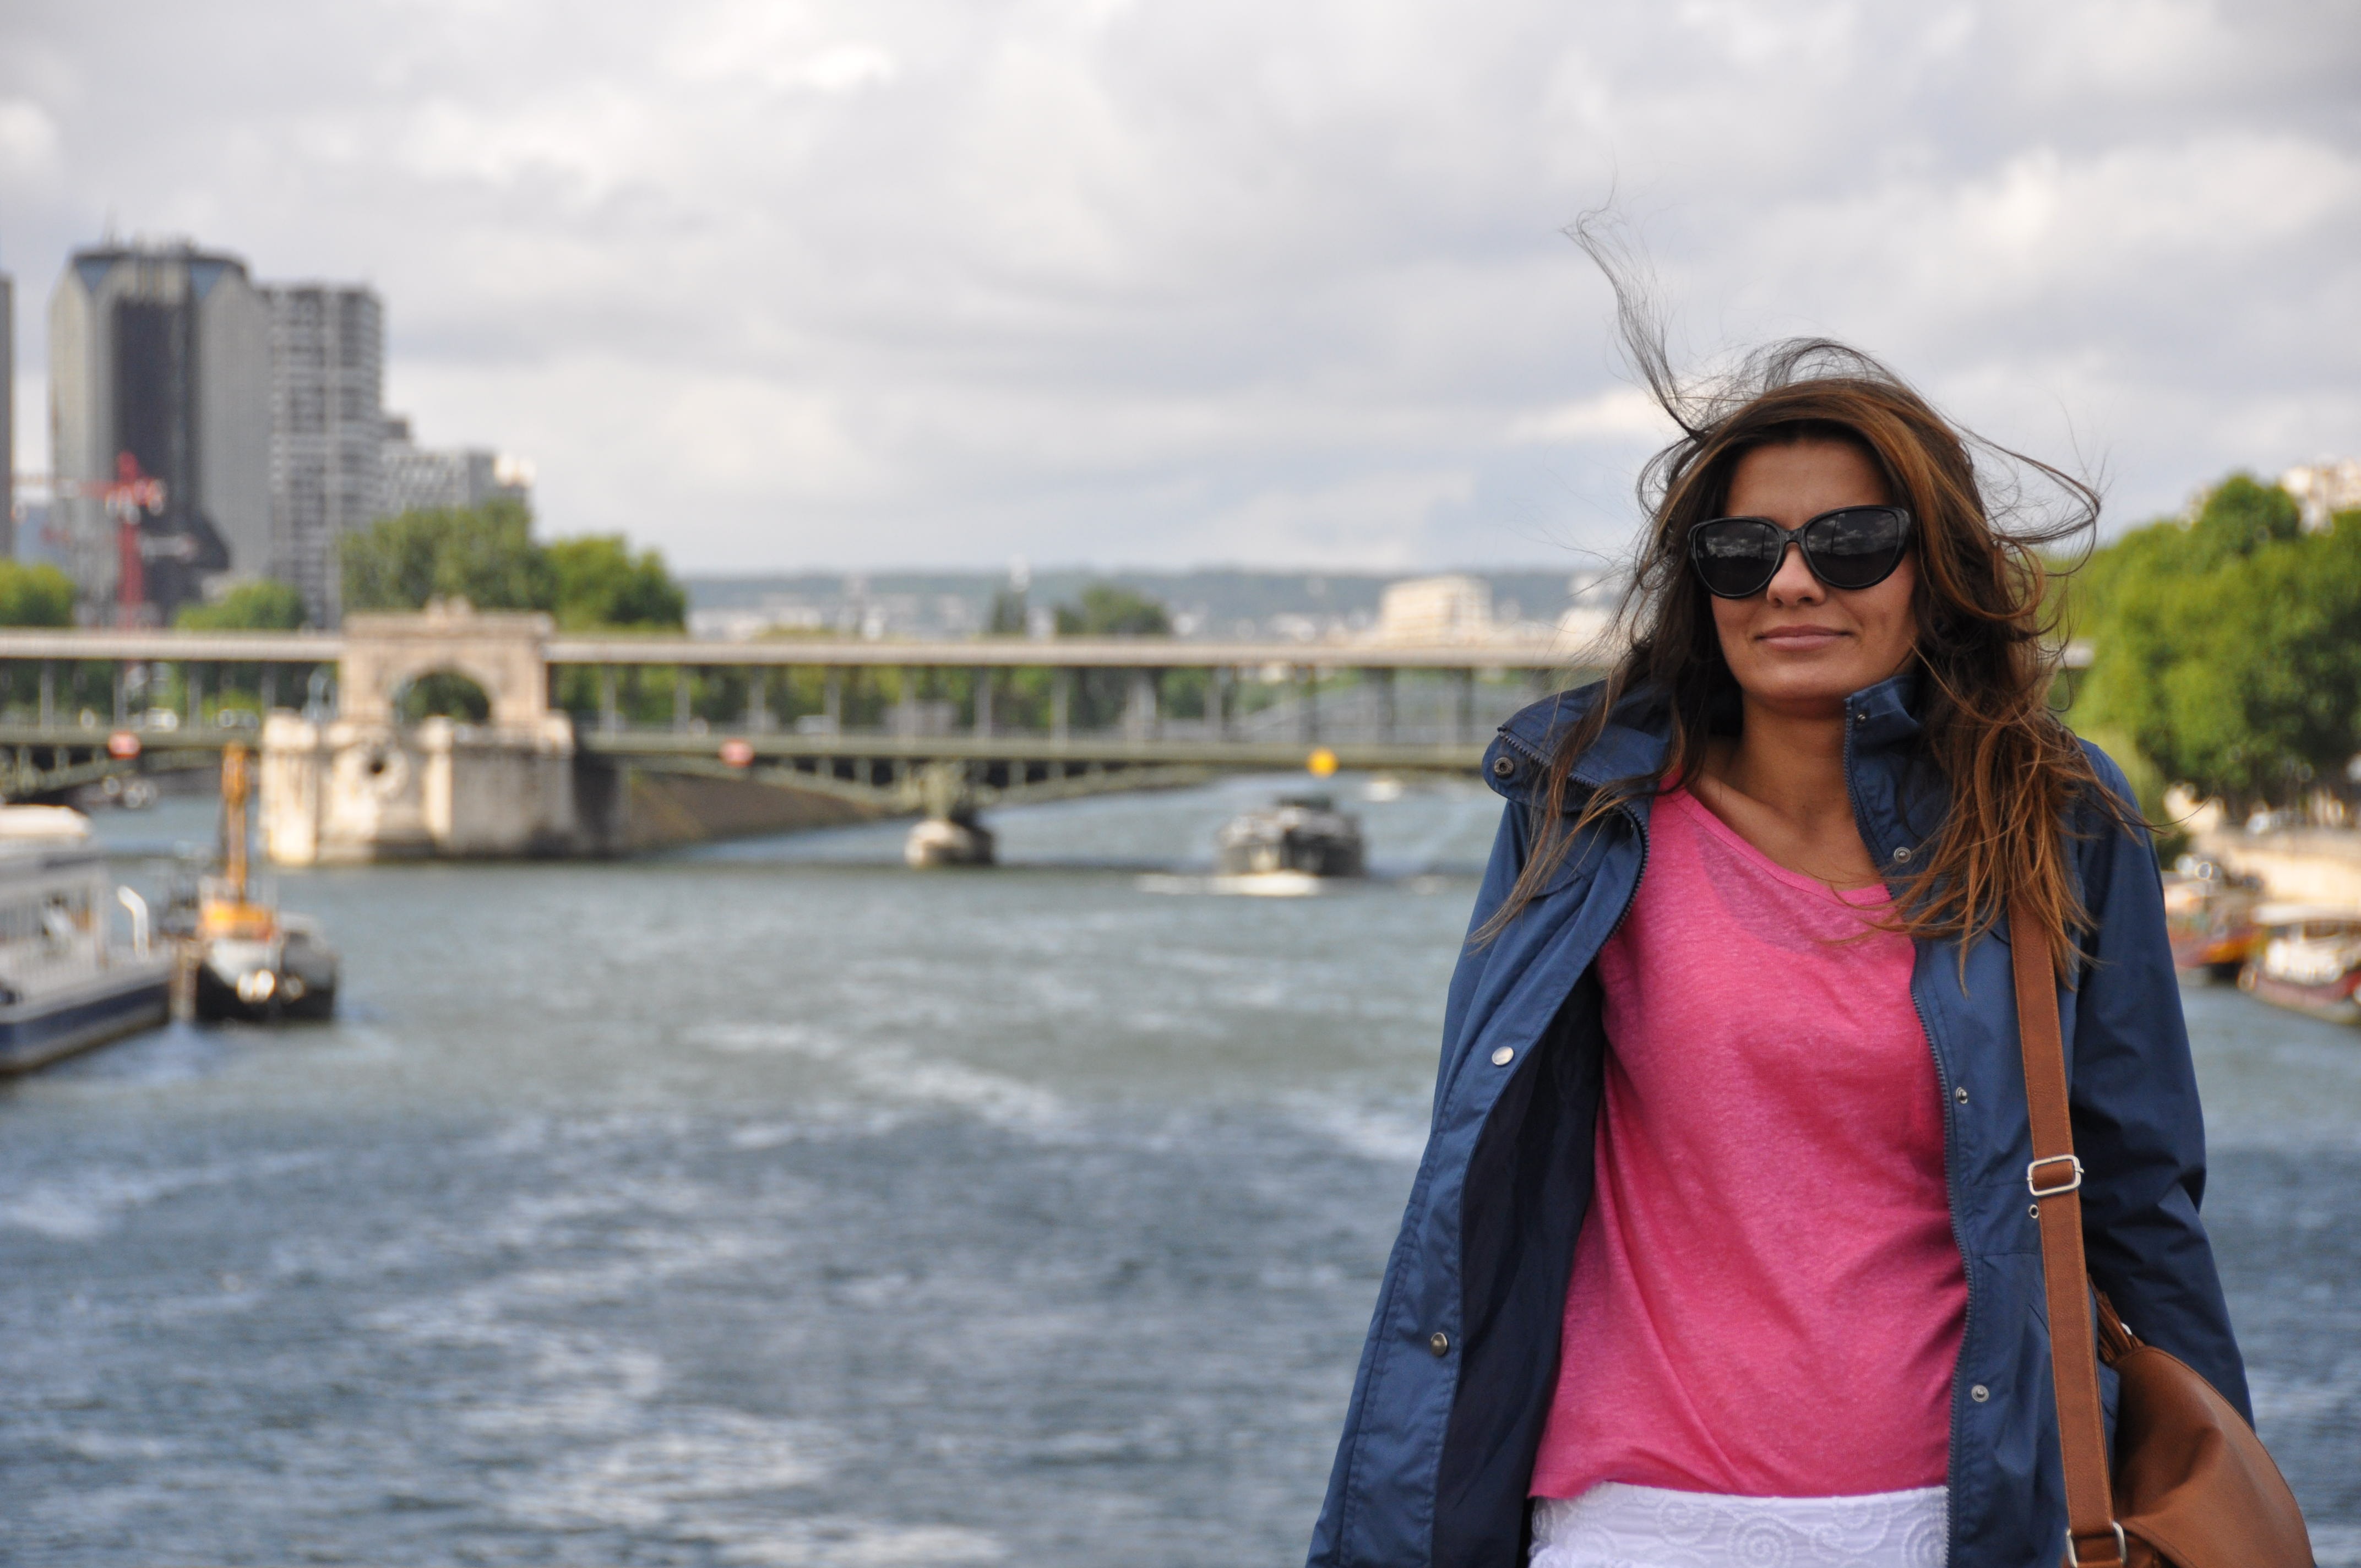
water, people, girl, woman, paris, river, vacation, travel, france, tourism, tourists, culture